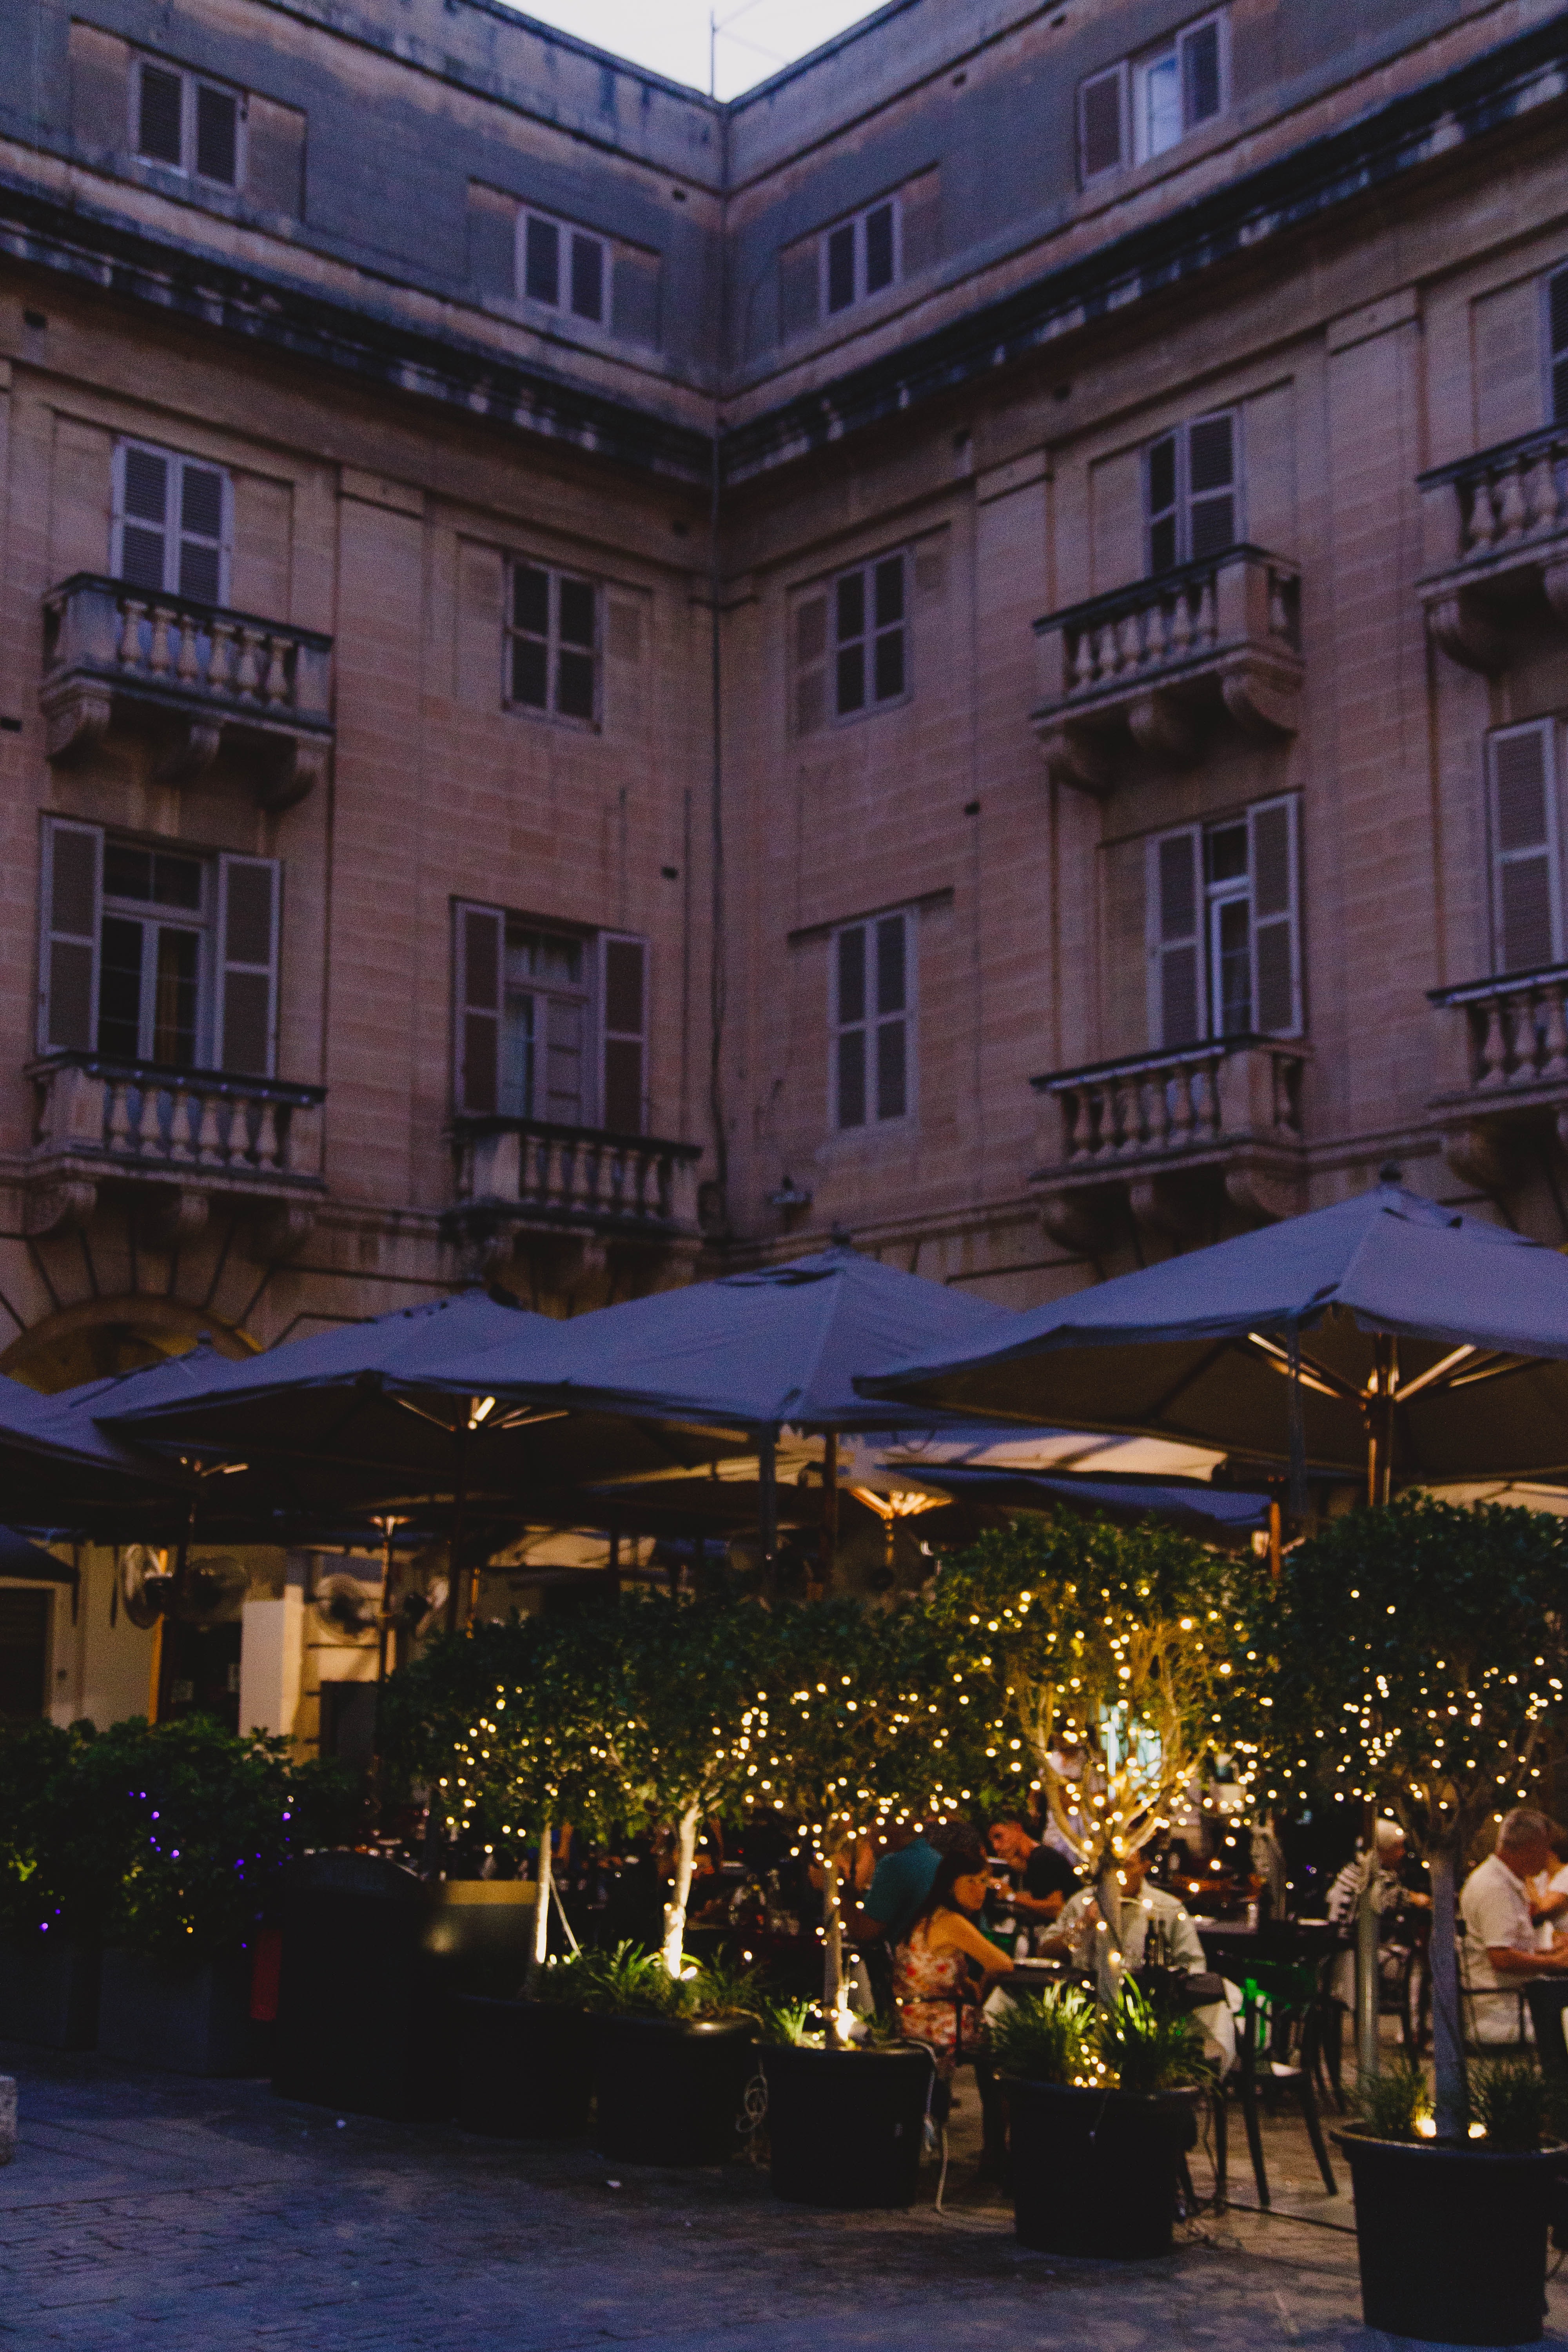
architecture, building, landmark, town, night, city, urban area, mixed use, lighting, human settlement, facade, house, tree, evening, neighbourhood, home, street, hotel, courtyard, window, downtown, town square, metropolis, tourism, vacation, tourist attraction, restaurant, apartment